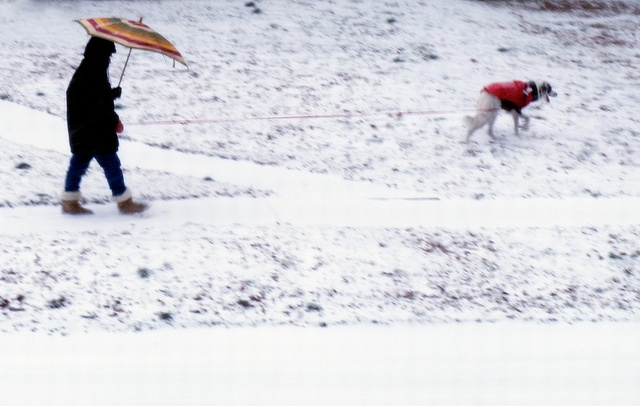
Someone dressed warmly holding an umbrella walking a dog in the snow.
A person walking through the snow while holding an umbrella.
A person holding an umbrella walking a dog in the snow
a person walking on a snowy surface with an umbrella
A person with an open umbrella and a dog walking in the snow.